1943 Auckland Rugby League season

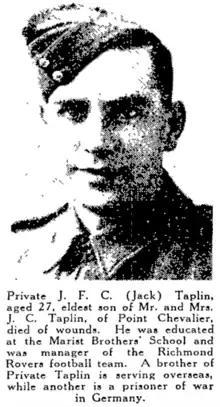

A number of Auckland rugby league players were killed during 1943. Jack Frederick Crang Taplin and Lyndsay Dennis Evans were two who were involved with senior grade sides.